Roll slitting

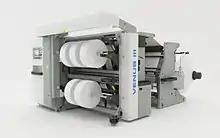
Slitter rewinder

Roll slitting is a shearing operation that cuts a large roll of material into narrower rolls. There are two types of slitting: log slitting and rewind slitting. In log slitting the roll of material is treated as a whole (the 'log') and one or more slices are taken from it without an unrolling/re-reeling process. In rewind slitting the web is unwound and run through the machine, passing through knives or lasers, before being rewound on one or more shafts to form narrower rolls. The multiple narrower strips of material may be known as "mults" (short for multiple) or "pancakes" if their diameter is much more than their width.